Battle of Buna–Gona

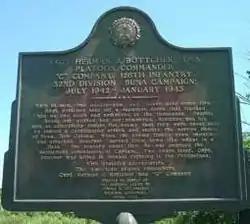
The memorial plaque at the entrance to Buna Village, dedicated to Herman Bottcher and the Red Arrow Division.

On 12 January, the 2/9th and 2/12th Battalions, each reinforced with a company from the 2/10th Battalion attacked the forward Japanese positions along the Sanananda Track. Three tanks were allocated to support the attack with one in reserve. Unable to manoeuvre, the tanks were quickly knocked out by a concealed gun and the attack was repulsed, particularly by the Japanese on the left, in front of the 2/12th Battalion but the Japanese abandoned the forward positions that had barred the track to Cape Killerton. The positions south of Huggins' were abandoned over the nights of 12 and 13 January.